Hardstone

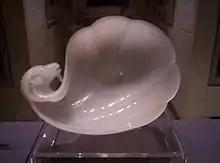
Jade is a classic hardstone, used here for the wine cup of the Mughal Emperor Shah Jahan.

Hardstone is a non-scientific term, mostly encountered in the decorative arts or archaeology, that has a similar meaning to semi-precious stones, or gemstones. Very hard building stones, such as granite, are not included in the term in this sense, but only stones which are fairly hard and regarded as attractive ones which could be used in jewellery. Hardstone carving is the three-dimensional carving for artistic purposes of semi-precious stones such as jade, agate, onyx, rock crystal, sard or carnelian, and a general term for an object made in this way. Two-dimensional inlay techniques for floors, furniture and walls include pietre dure, opus sectile (Ancient Roman), and medieval Cosmatesque work these typically inlay hardstone pieces into a background of marble or some other building stone.